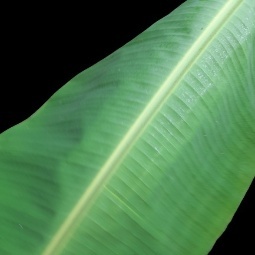
Label: Zinc